Jim Gary

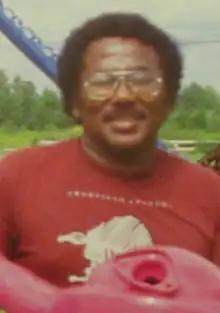
sculptor Gary at his Colts Neck studio

Jim Gary (March 17, 1939 – January 14, 2006) was an American sculptor popularly known for his large, colorful creations of dinosaurs made from discarded automobile parts. These sculptures were typically finished with automobile paint although some were left to develop a natural patina during display outdoors.